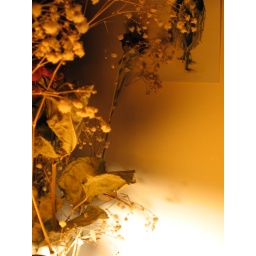
Lit by lamp in bedroom